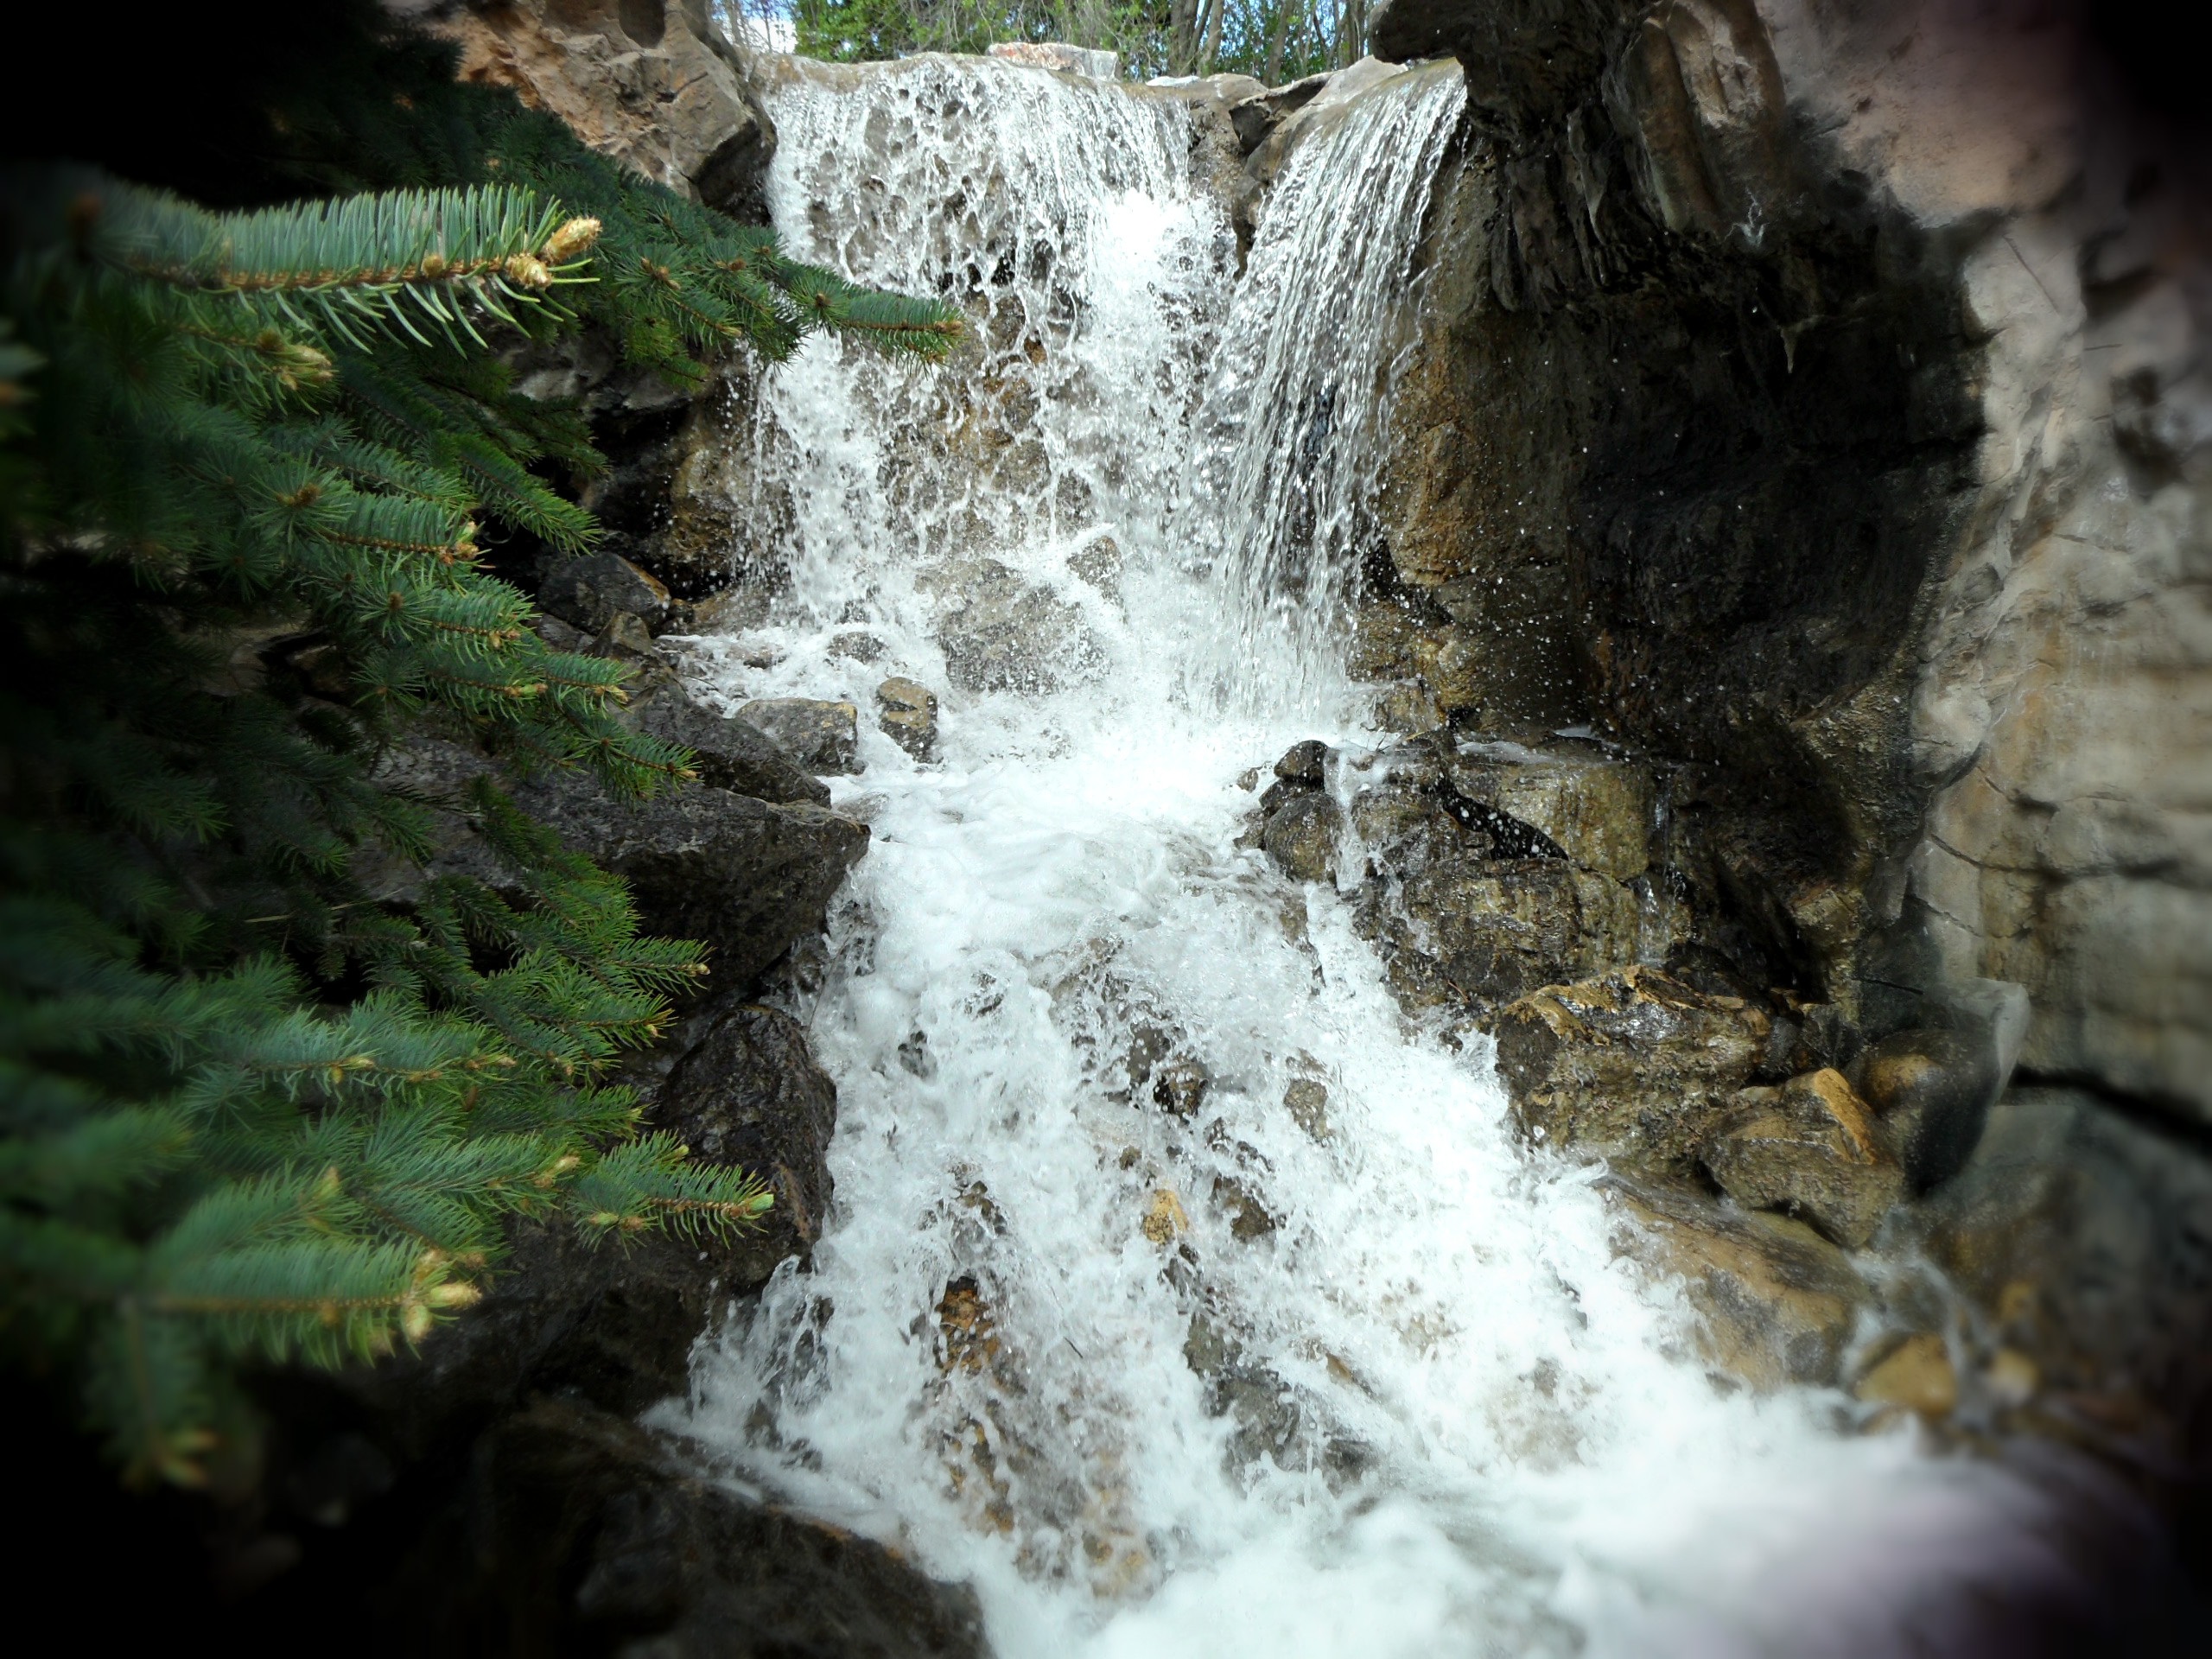
landscape, water, nature, forest, rock, waterfall, river, formation, stream, splash, autumn, rapid, splashing, body of water, outdoors, rainforest, water feature